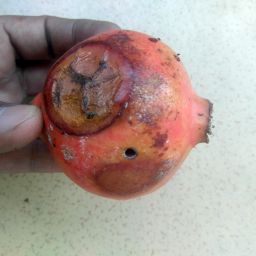
Fruit: Pomegranate
Quality: Bad